2017 Las Vegas shooting conspiracy theories

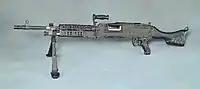
The M240 machine gun, a widely used weapon in the military, has appeared in various conspiracy theories surrounding the Las Vegas shooting that occurred on October 1, 2017.

There are some conspiracy theories about the 2017 Las Vegas shooting, the deadliest mass shooting by one gunman in American history. These hypotheses offer alternate explanations to the official version of the incident, including speculation about the involvement of shooters other than the identified perpetrator, Stephen Paddock.